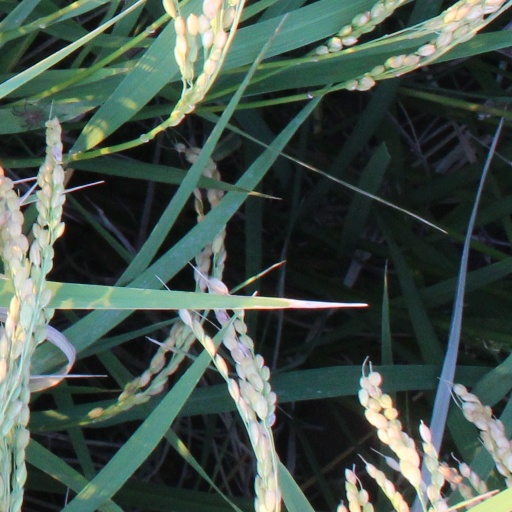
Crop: rice